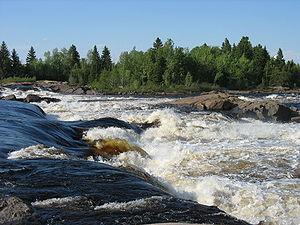
Les chutes à Michel sur la rivière Ashuapmushuan, Saint-Félicien, Québec, Canada
La rivière Ashuapmushuan, autrefois appelée Chamouchouane, est une rivière canadienne de la province de Québec qui alimente le lac Saint-Jean. Elle prend sa source dans le lac Ashuapmushuan et coule vers le sud-est pour se déverser dans le lac Saint-Jean. Son nom, d'origine innu, signifie « Là où l'on guette l'orignal ».
Le Seigneur du fleuve est un roman de l'écrivain Bernard Clavel publié en 1972 aux Éditions Robert Laffont.